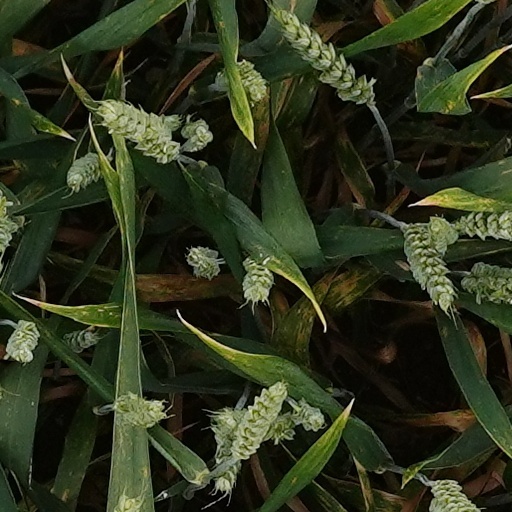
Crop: wheat